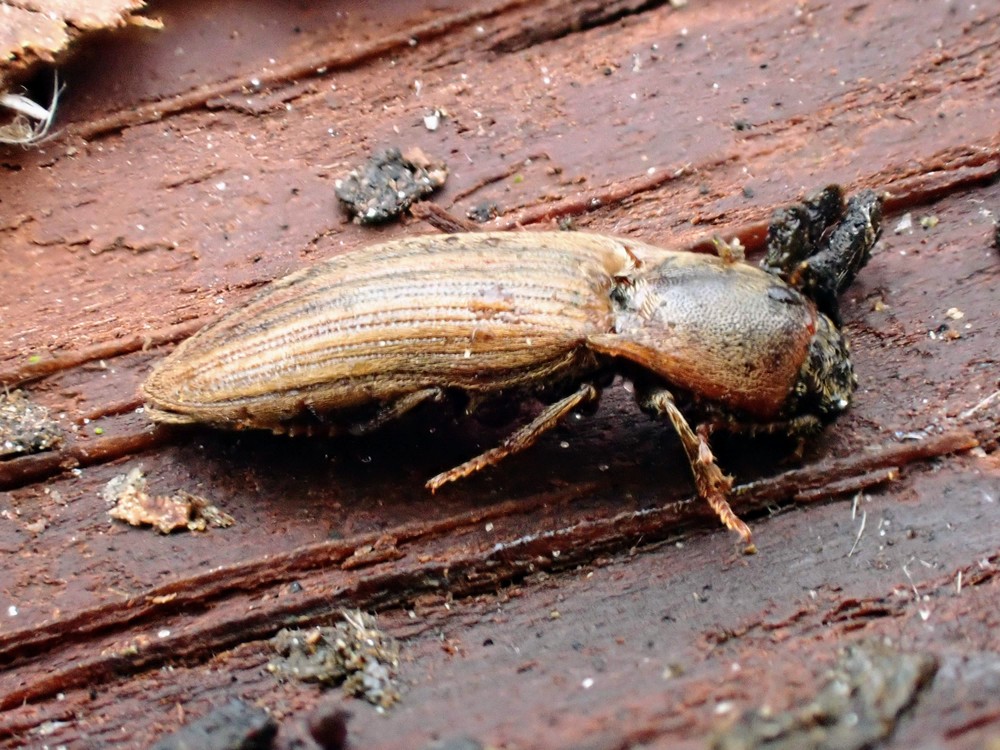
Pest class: clickbeetles_wireworms